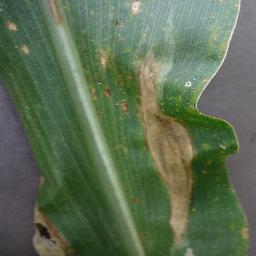
Label: Corn_(Maize)___Northern_Leaf_Blight